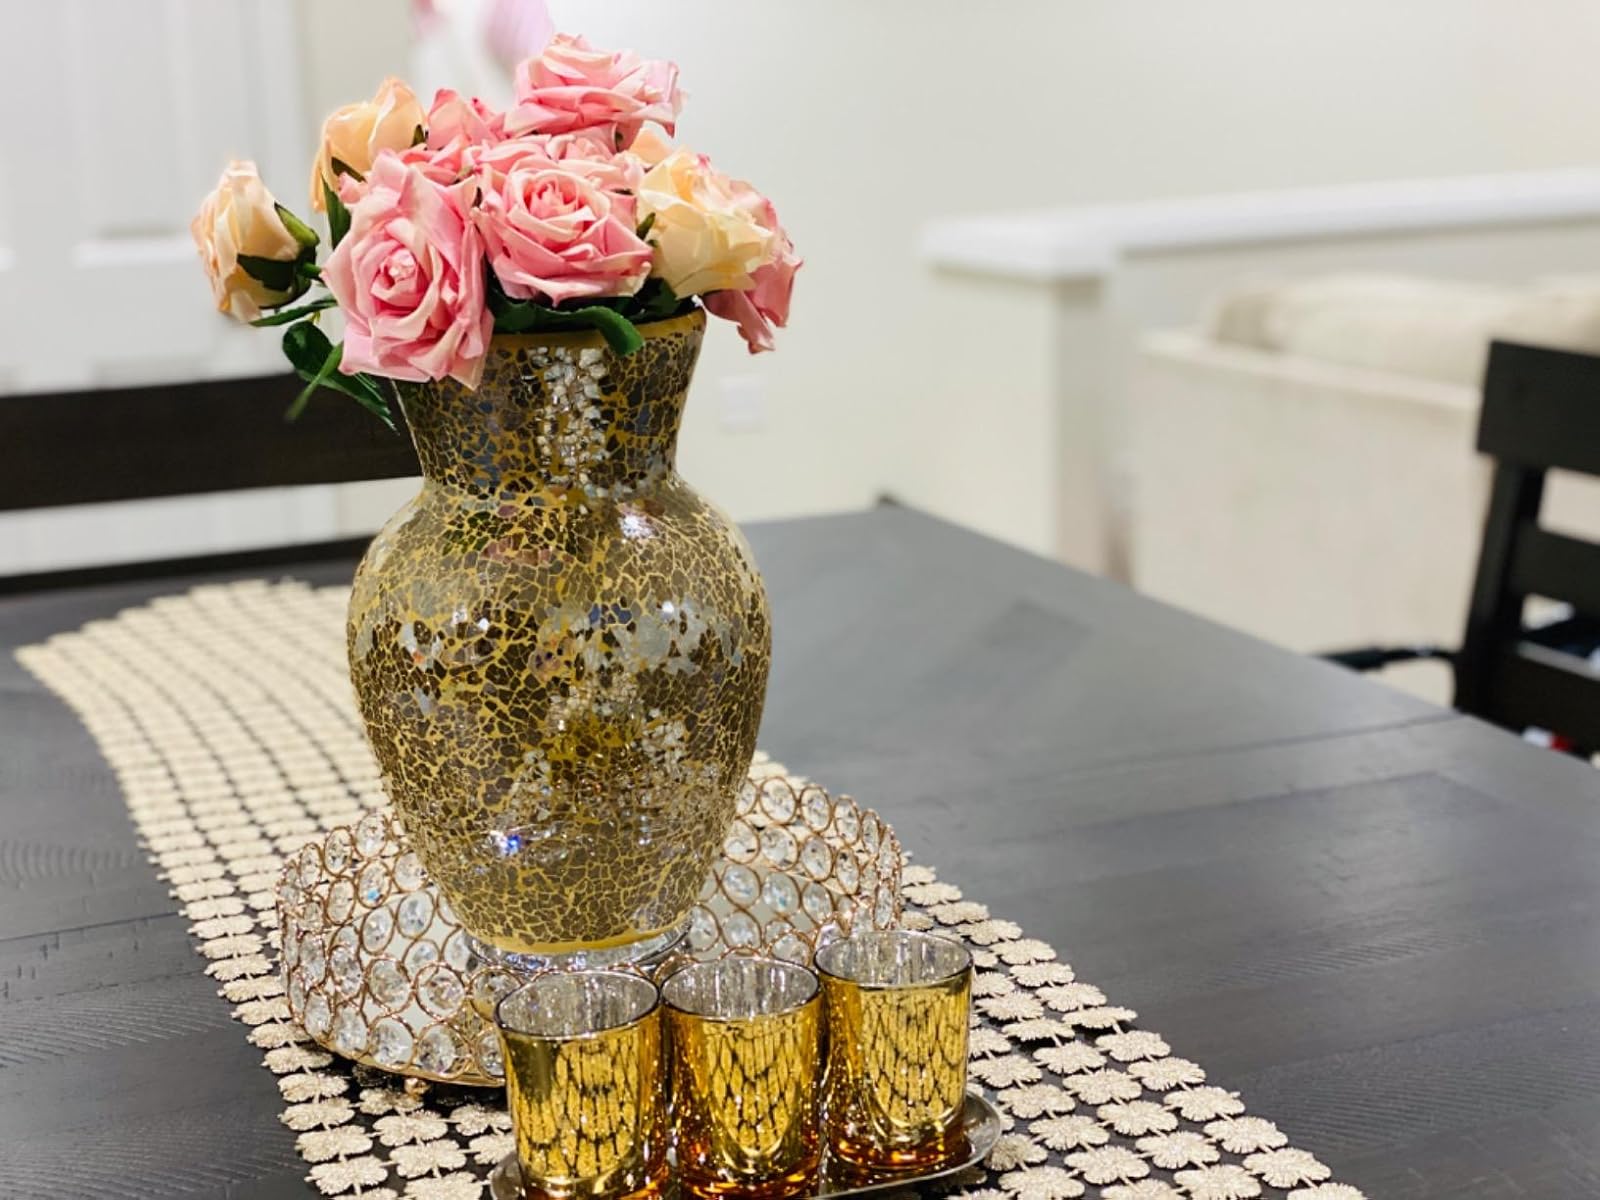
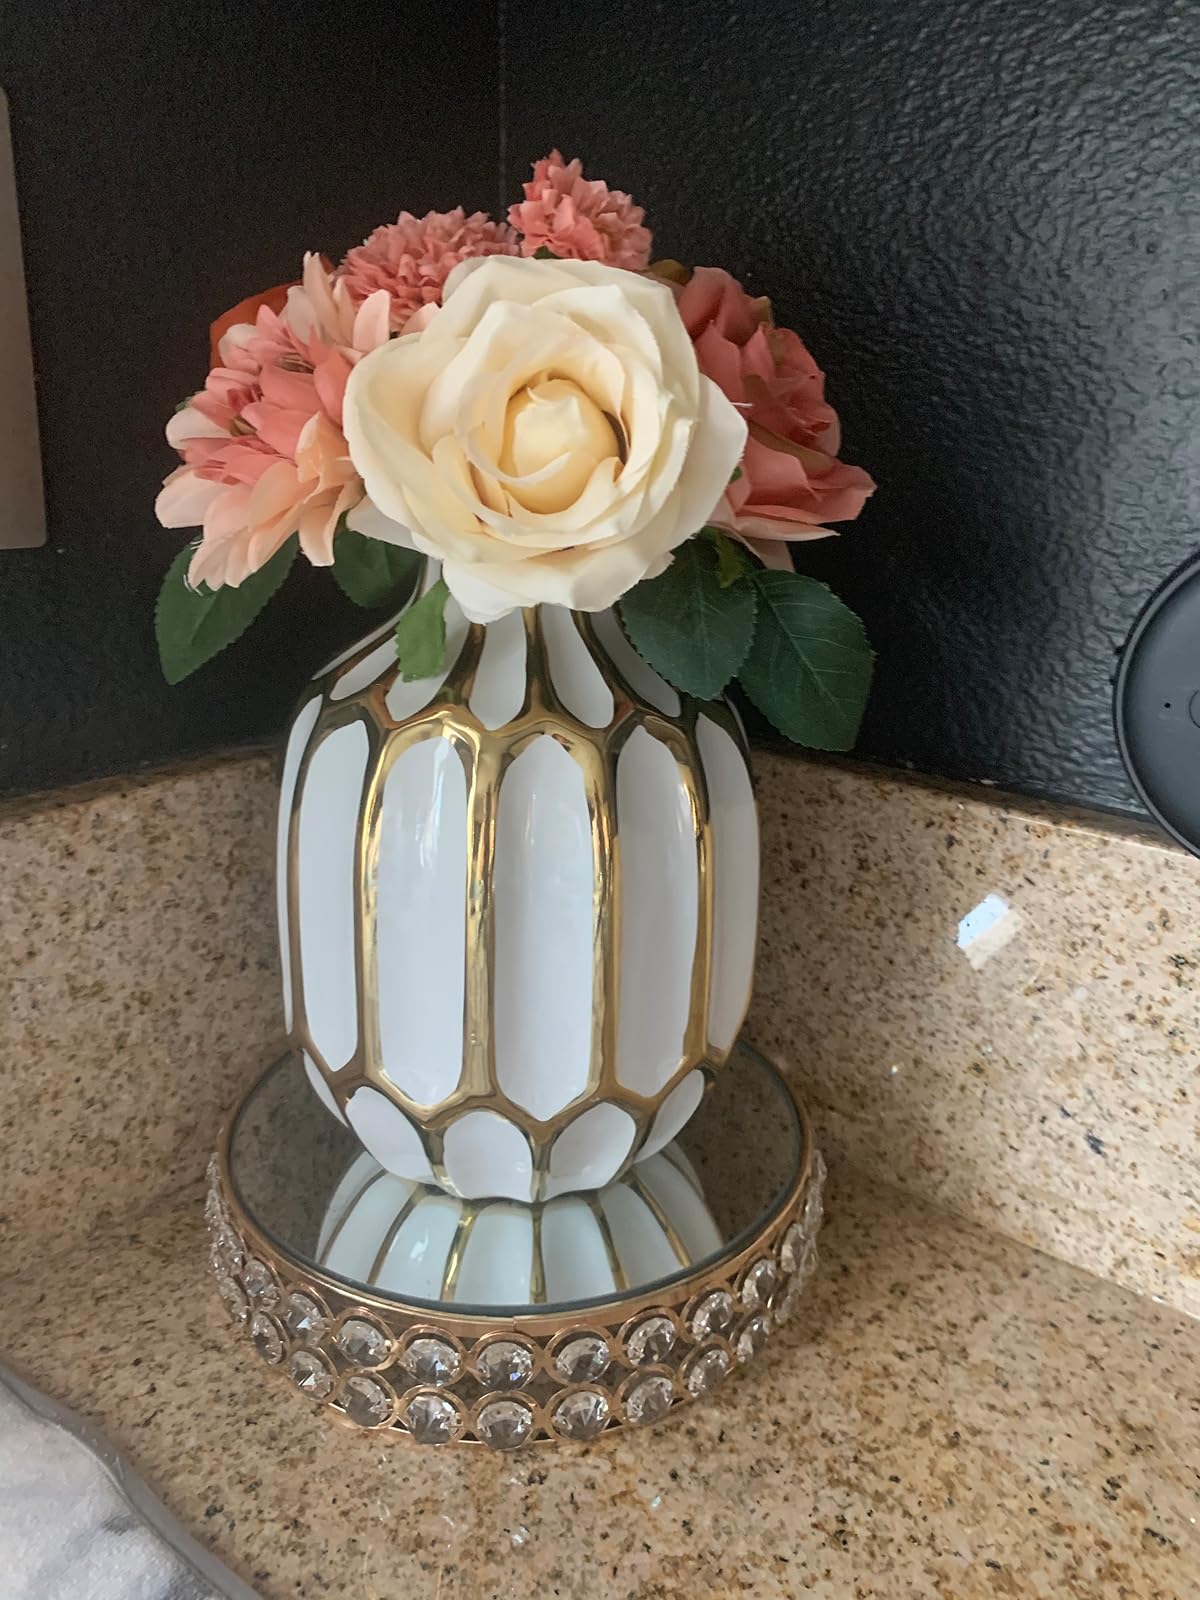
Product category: vase
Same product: no